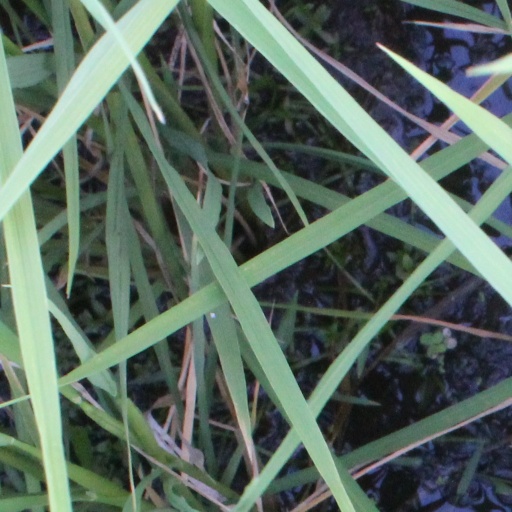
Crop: rice